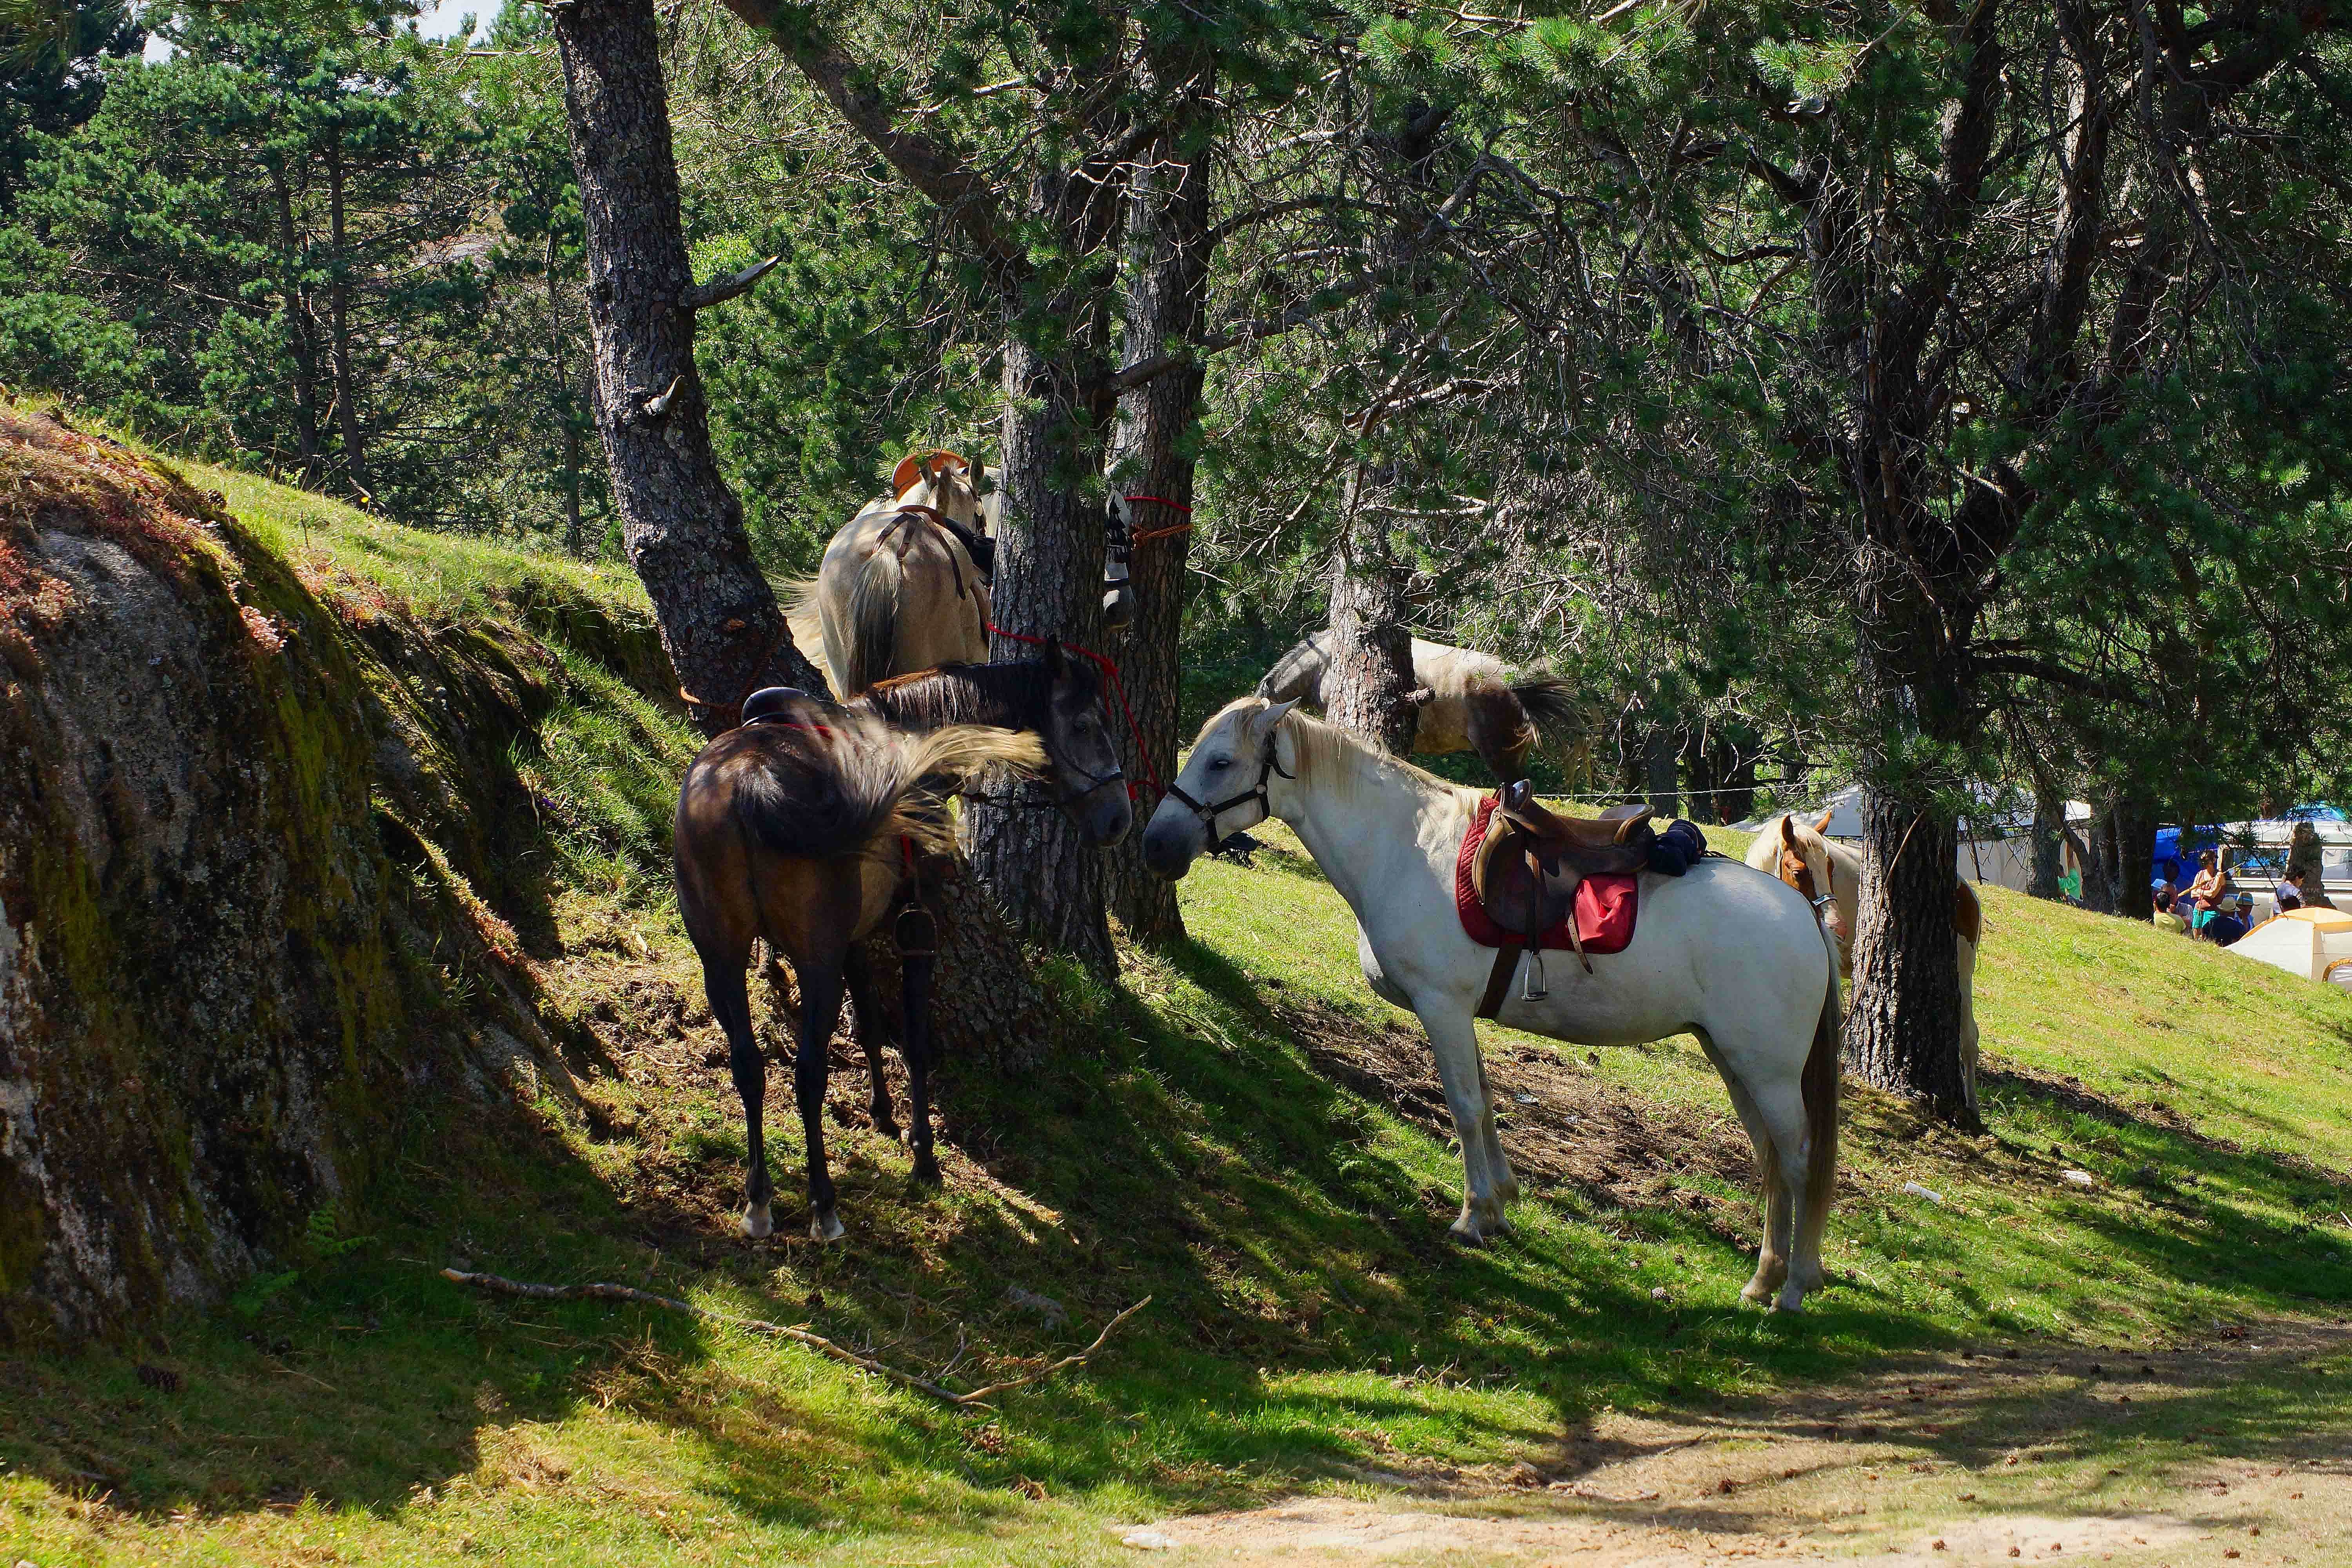
pasture, ranch, horse, spain, mare, galicia, pontevedra, caballos, espana, ggl1, gaby1, varios, some, alama, sonyslta77v, tamrom55200, romer a, santamari a, equestrianism, pack animal, eventing, trail riding, horse like mammal, animal sports